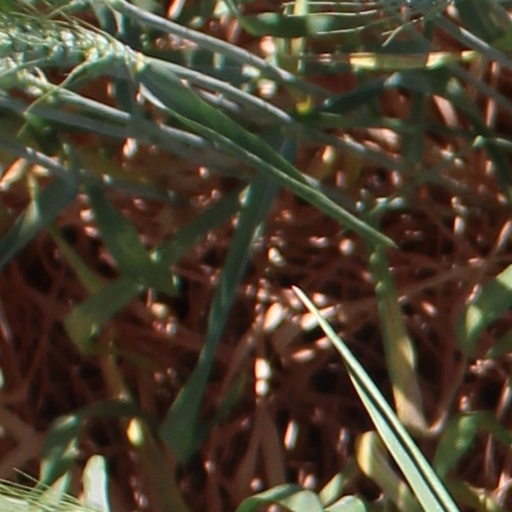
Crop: wheat